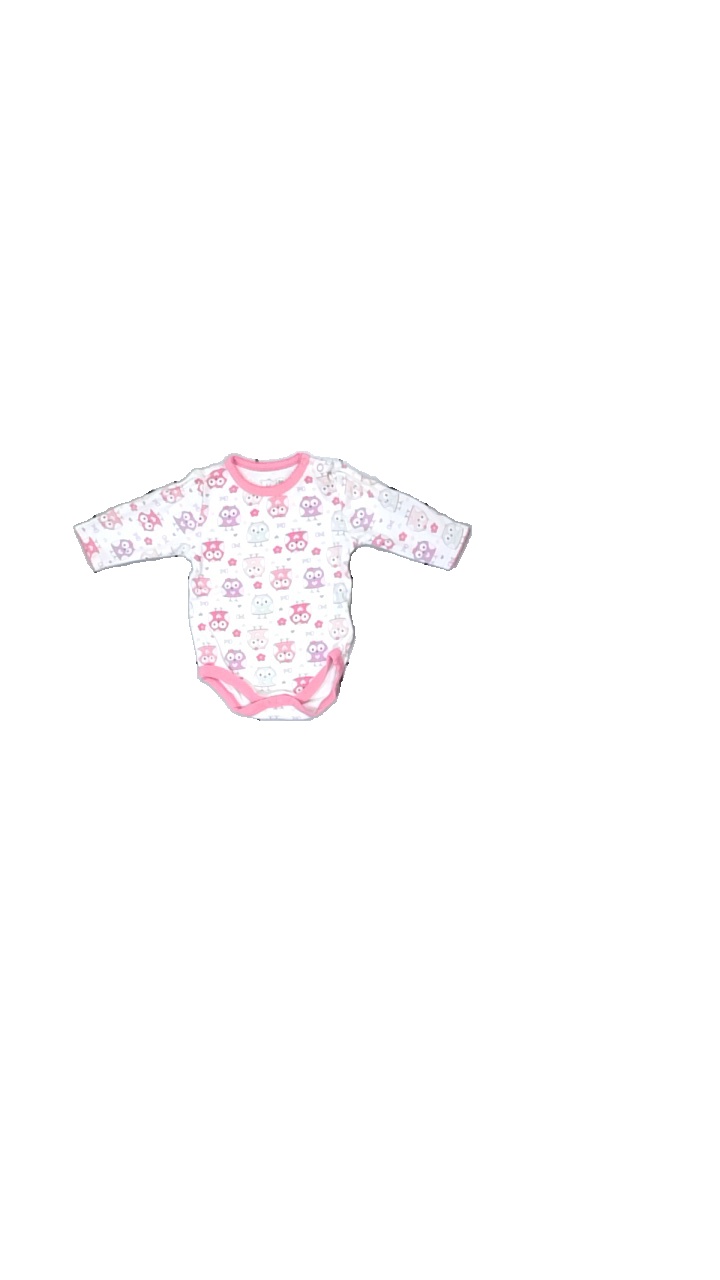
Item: Top (Children)
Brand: Petite Mini
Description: vit långärmad body med ugglor och text på, nopprig och urtvättad
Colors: White, Pink, Purple, Multicolor
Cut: Regular
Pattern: Animal print
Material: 100% cotton
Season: All
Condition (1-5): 2
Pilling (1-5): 2
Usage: Export
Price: <50